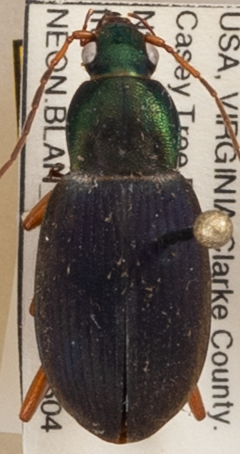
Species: Chlaenius aestivus
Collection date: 2019-06-04
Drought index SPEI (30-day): -0.9
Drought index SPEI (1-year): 2.09
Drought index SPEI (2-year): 2.09